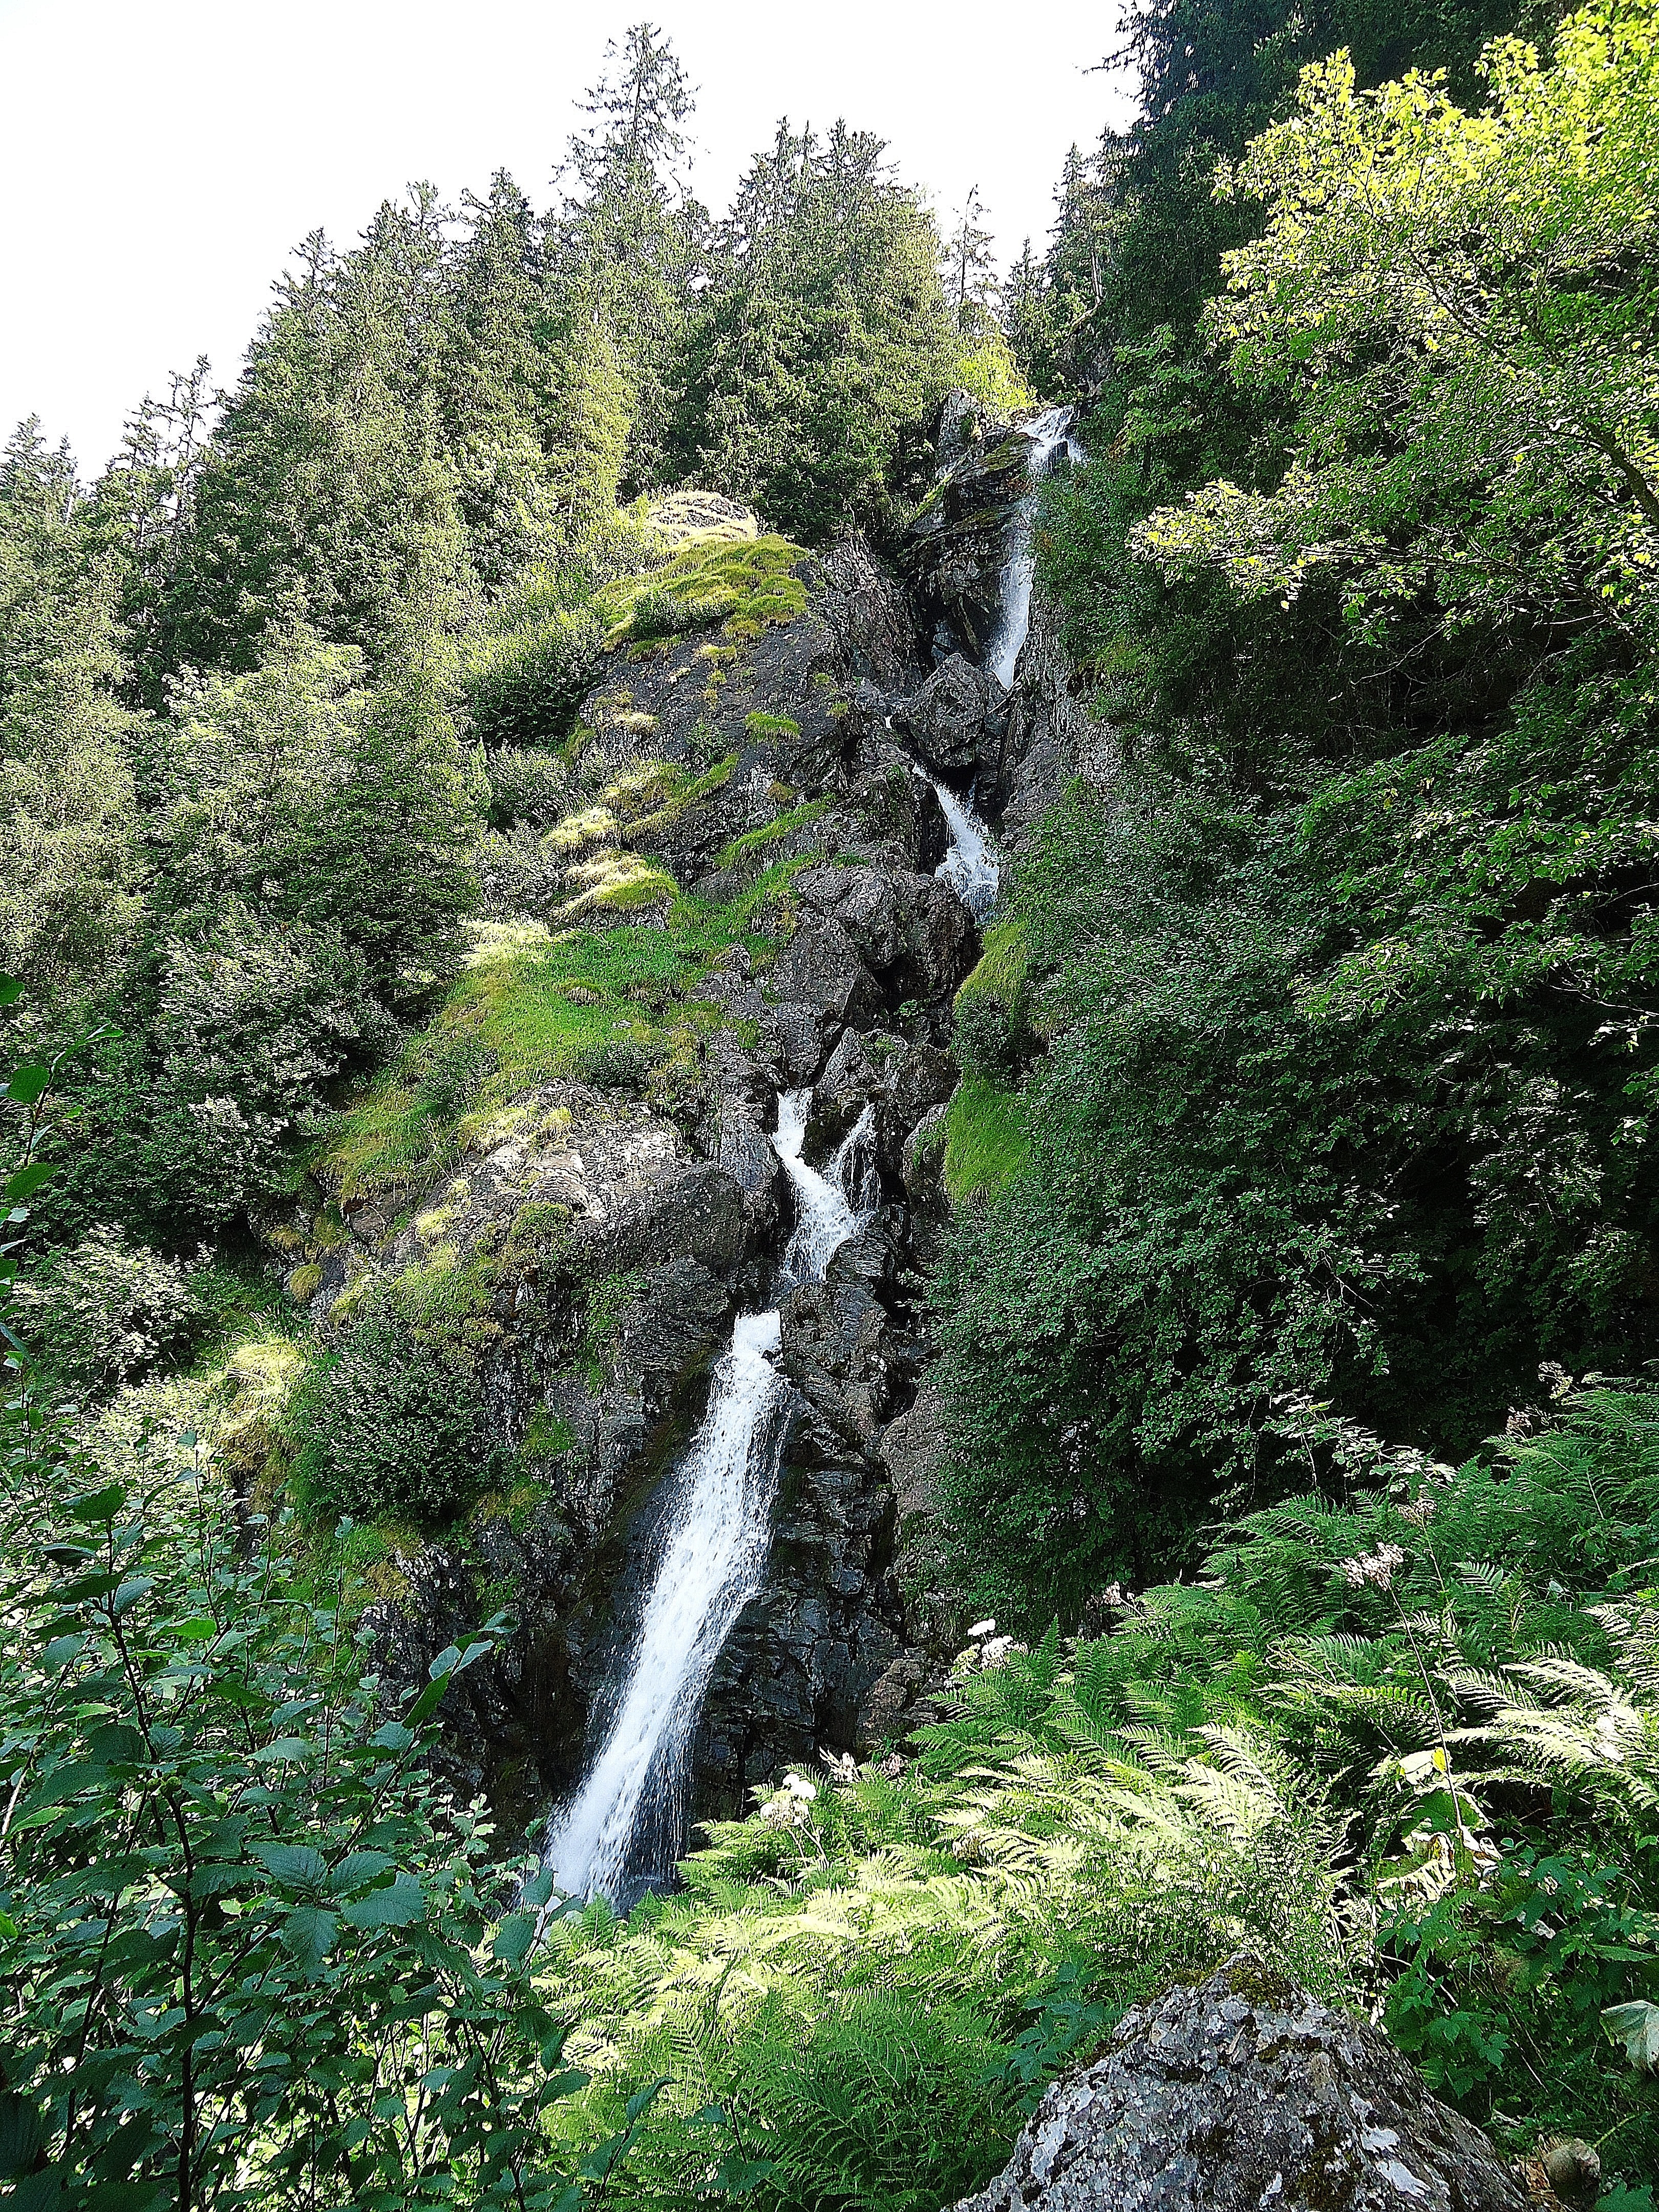
landscape, nature, waterfall, hiking, trail, france, stream, cascade, jungle, park, body of water, alps, vegetation, rainforest, ravine, water feature, watercourse, nature reserve, state park